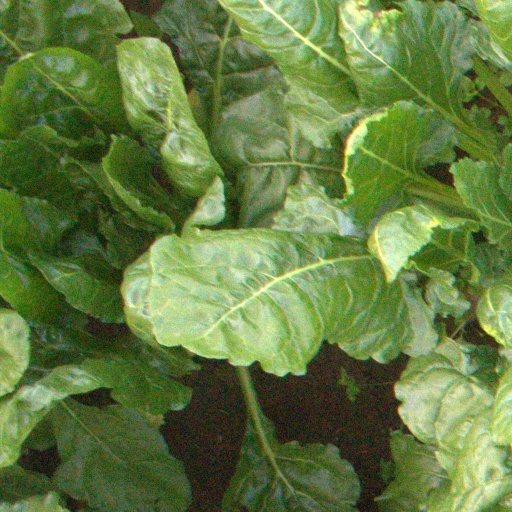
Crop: sugar beet